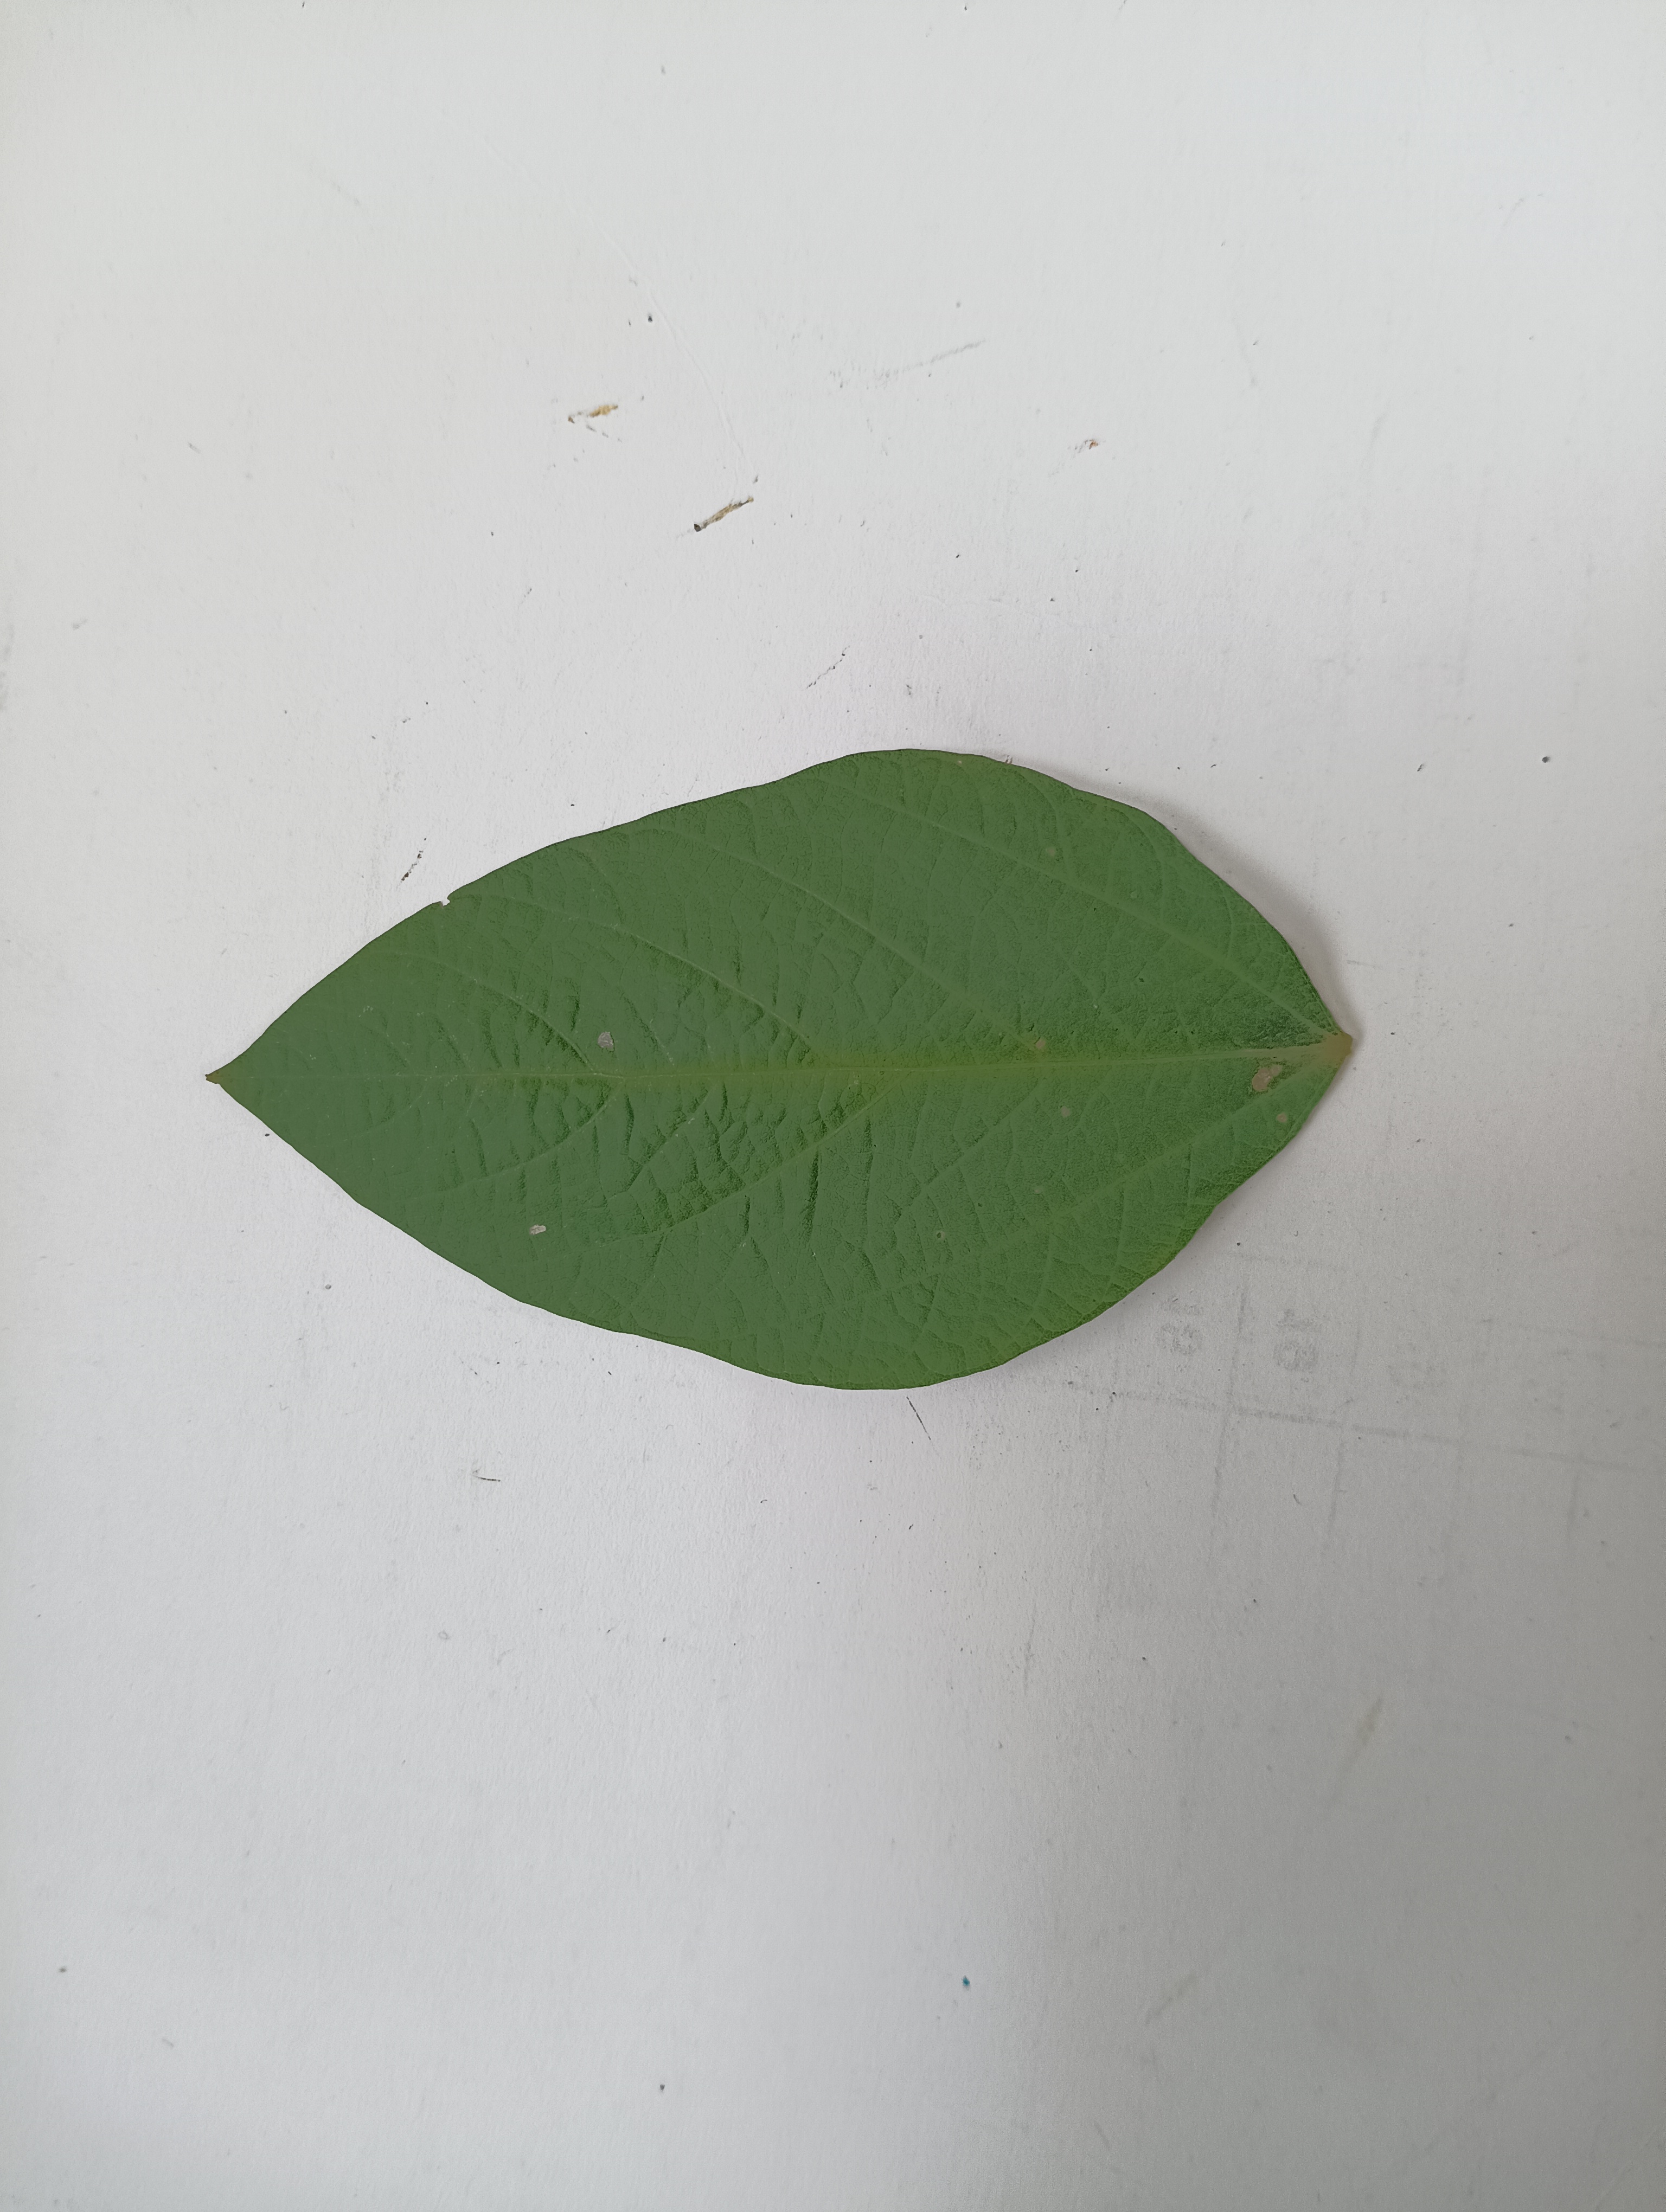
Label: Bacterial leaf Blight